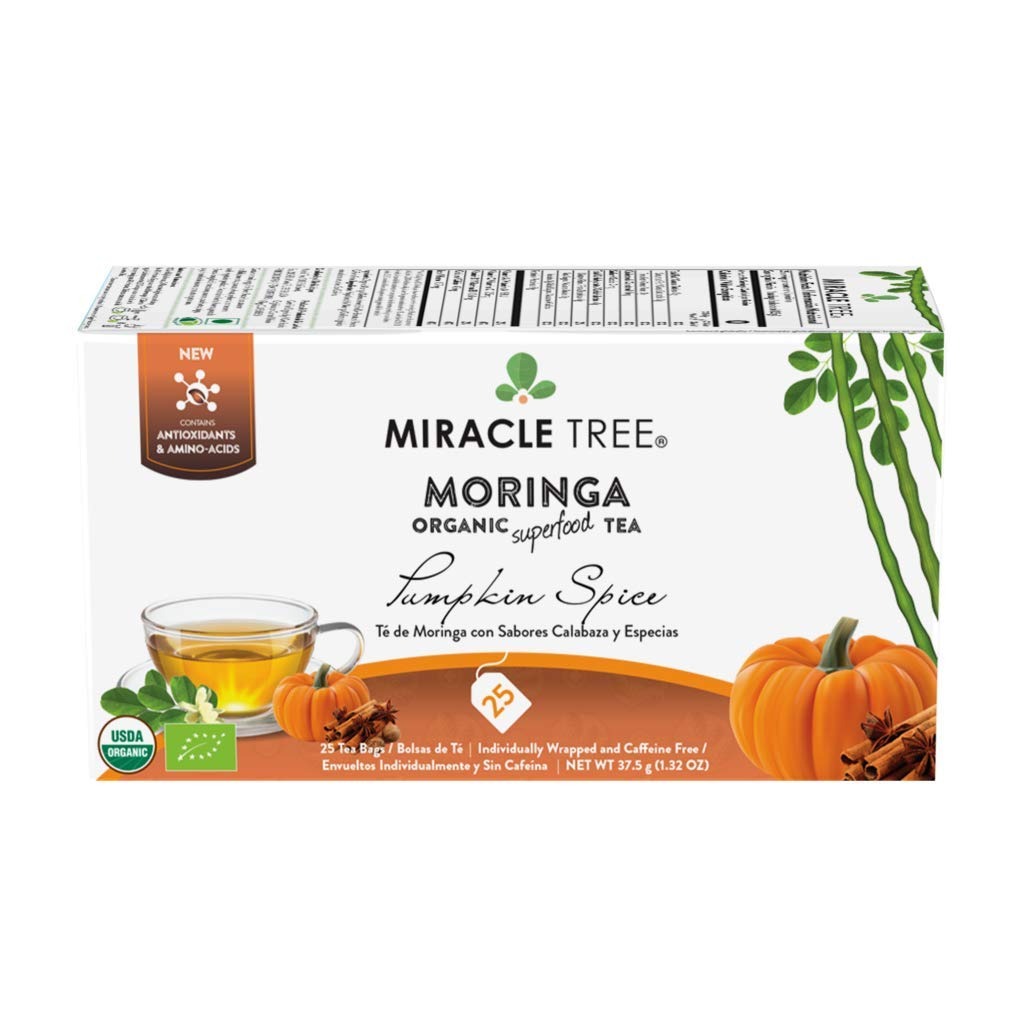
Item Name: Miracle Tree - Organic Moringa Superfood Tea, 25 Individually Sealed Tea Bags, Pumpkin Spice (Keto/Paleo, Immune Support, Energy & Immunity Booster, Vegan, Gluten-Free, Certified Organic, Non-GMO, Antioxidant, Caffeine-Free)
Bullet Point 1: MORINGA, A NUTRIENT-DENSE SUPERFOOD: Moringa is a superfood plant used traditionally for its nutritious properties and Ayurvedic benefits. As an herbal tea, you can conveniently enjoy Moringa's exceptional nutritious properties, and experience firsthand why Moringa is commonly referred to it as the 'Miracle Tree'.
Bullet Point 2: EXCEPTIONAL NUTRITION, CONVENIENTLY DELIVERED: Did you know Moringa leaves contain over 90 nutrients - including 47 antioxidants, 25 vitamins & minerals, and all 9 essential amino acids. Miracle Tree provides our customers with an easy and incredibly tasty way to enjoy the benefits of Moringa every day. Each tea is individually wrapped in an envelope to ensure maximum freshness and convenience, so you can carry the tea wherever you go.
Bullet Point 3: USDA CERTIFIED ORGANIC MORINGA TEAS: Miracle Tree's organic moringa teas are grown organically in our single-origin farms near Sri Lanka's rainforests. Our solar-dried moringa is crafted with conscience for our environment and our local communities, made with a love for delicious and award-winning tea, and selected with purpose - with a special focus on quality ingredients!
Bullet Point 4: BEST VARIETY OF FLAVORS, ENJOYED HOT & COLD: In addition to our Original (pure) Moringa Tea, Miracle Tree offers a great selection of flavors for every taste preference! Whether you enjoy more traditional flavors such as Ginger, Mint or Lemon, or want to shake things up with a Mango, Strawberry and Blueberry, we've got you covered. You can also enjoy our blended tea varieties like Green Tea, Turmeric or Rooibos too! Discover all of our flavors today!
Bullet Point 5: YOUR PATH TO WELLNESS BY MIRACLE TREE: Our mission is to help people discover superfoods and promote healthier lifestyle choices. An affordable and high-quality herbal tea, you are sure to be satisfied. In addition to being organic, our moringa teas are 100% vegan, gluten-free, Non-GMO and completely sugar-free! Most blends are caffeine free, with the exception of Green Tea and Earl Grey. Our tea bags are completely plastic-free. Start your path to wellness -- and discover Miracle Tree!
Product Description: Miracle Tree's Pumpkin Spice flavored Organic Moringa tea, is a pleasing fusion that gives us the uplifting taste of pumpkin spice and the superfood qualities of Moringa.
Value: 25.0
Unit: Count

Price: 6.99